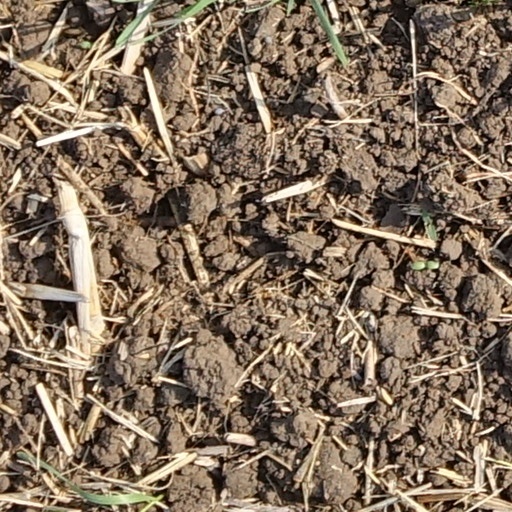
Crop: wheat